Basilica della Santissima Annunziata del Vastato

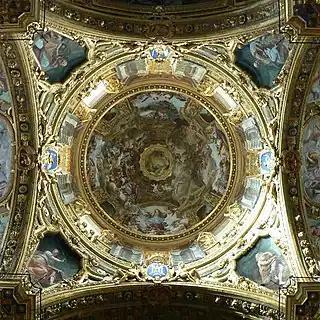
The dome

Artists responsible for the interior decoration include Giovanni Benedetto Castiglione with "St. James defeats Moors"; Giovanni Bernardo Carbone (GBC) with "St. James opens Coimbra gates to King Ferdinand"; Valerio Castello with "Martyrdom of St. James" and "St. Peter christens St. James", Giovanni Domenico Cappellino with "Preaching of the apostle", Domenico Piola with "Martyrdom of the saint", Giovanni Lorenzo Bertolotti with "Aurelio and Giovanni", Aurelio Lomi with "Daughters of Zebedee introduce Jesus & saints".